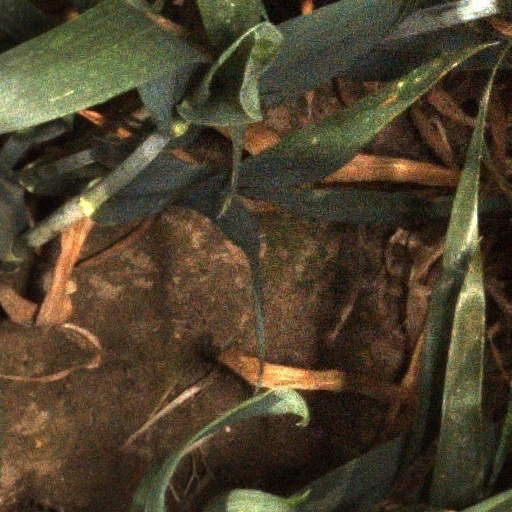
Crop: wheat